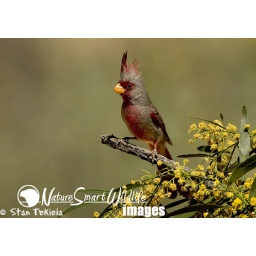
Pyrrhuloxia Cardinalis sinuatus, male on perch with unknown yellow flowers, taken in Tucson Arizona